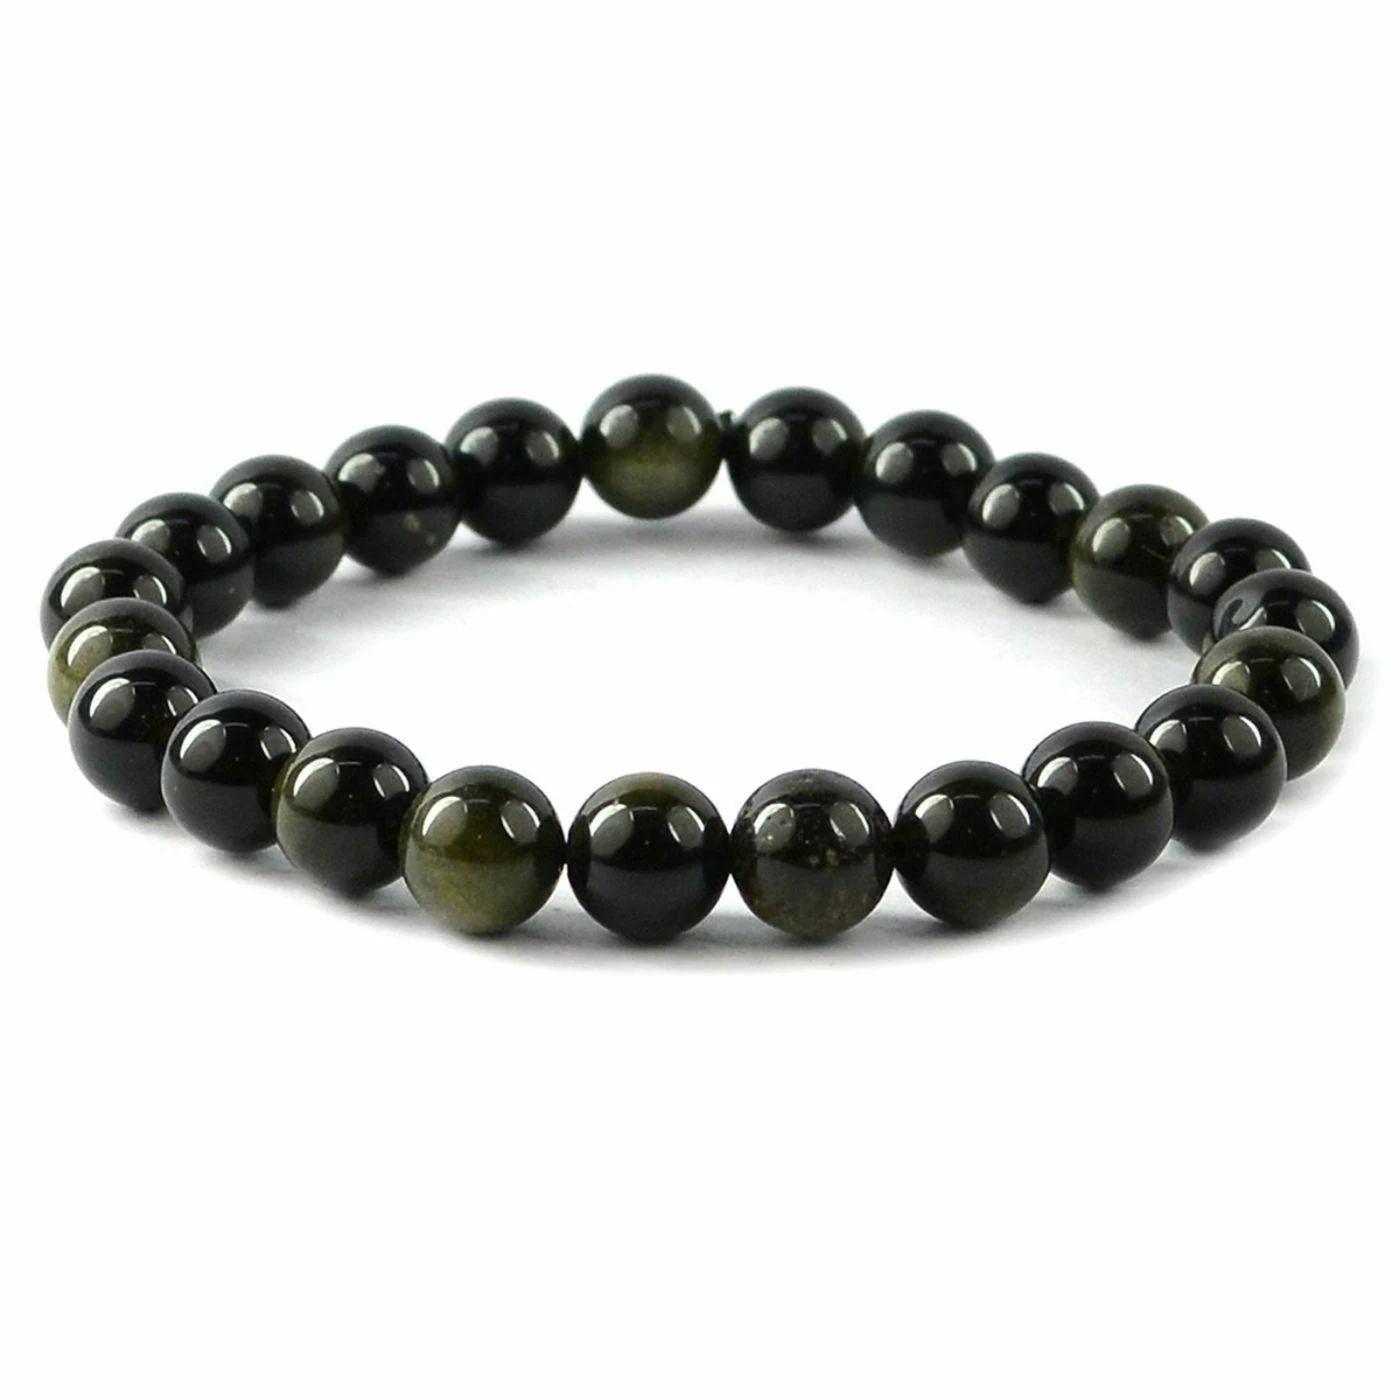
Reiki Crystal Products Black Obsidian Bracelet Round Bead 8 mm Bracelet for Reiki Healing Stones
Type: Bracelets & Bangles
Brand: Reiki Crystal Products
Price: Rs. 399
Stretchable Elastic Handmade Natural Crystal Stone Bracelet | Diameter : 2.5 Inch. | Stone Size - 8 mm | Shape : Round | Charged By Reiki Grand Master & Vastu Expert
Features: Stretchable Elastic Handmade Natural Crystal Stone Bracelet | Diameter : 2.5 Inch. | Stone Size - 8 mm | Shape :Round | Charged By Reiki Grand Master & Vastu Expert,Natural Healing Stone for Reiki Healing, Crystal Healing, Numerology, Tarot, Astrology, Vastu, Angle Healing & Feng Shui,100% Authentic, Original and Natural Healing Stone / Crystal - small holes, crack marks on the surface or inside the stones are often visible,Material : Natural Healing Stones See Images & Product Description For Healing Properties /Advantages,Stylish Party-Daily-Office-Casual Wear Reiki Healing Stone Bracelet for Men, Women, Boys, Girls. Best for Gifting & Personal Use.
Included: Pack Of 1 X Black Obsidian 8 mm Bracelet